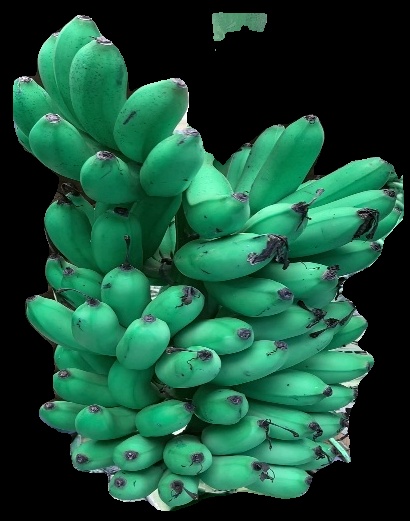
Variety: rasbale
Grade: grade1